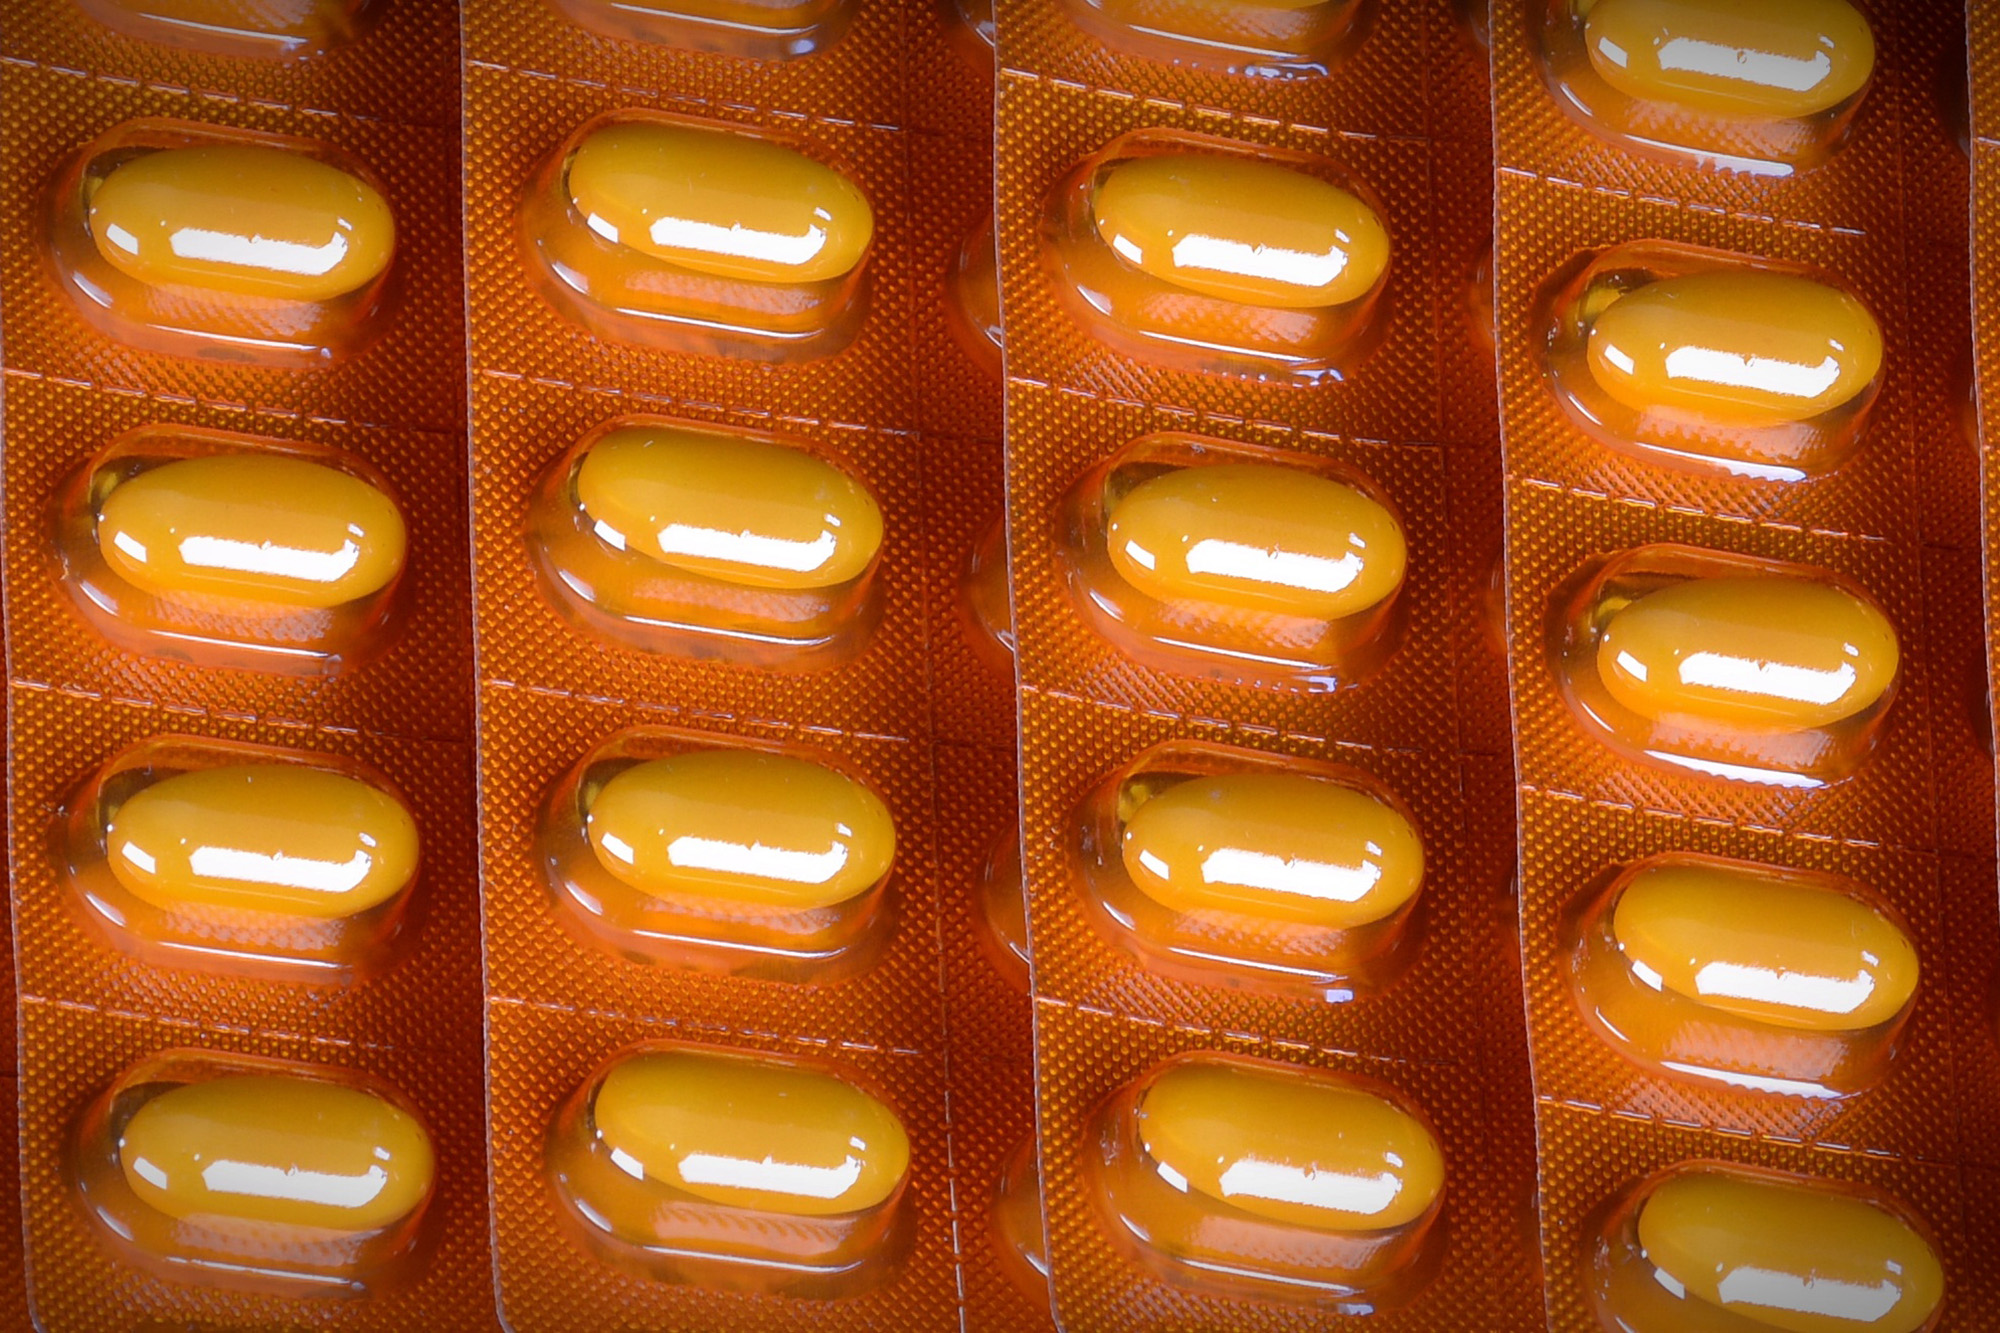
yellow, orange, light, amber, caramel color, pattern